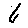
Label: 6